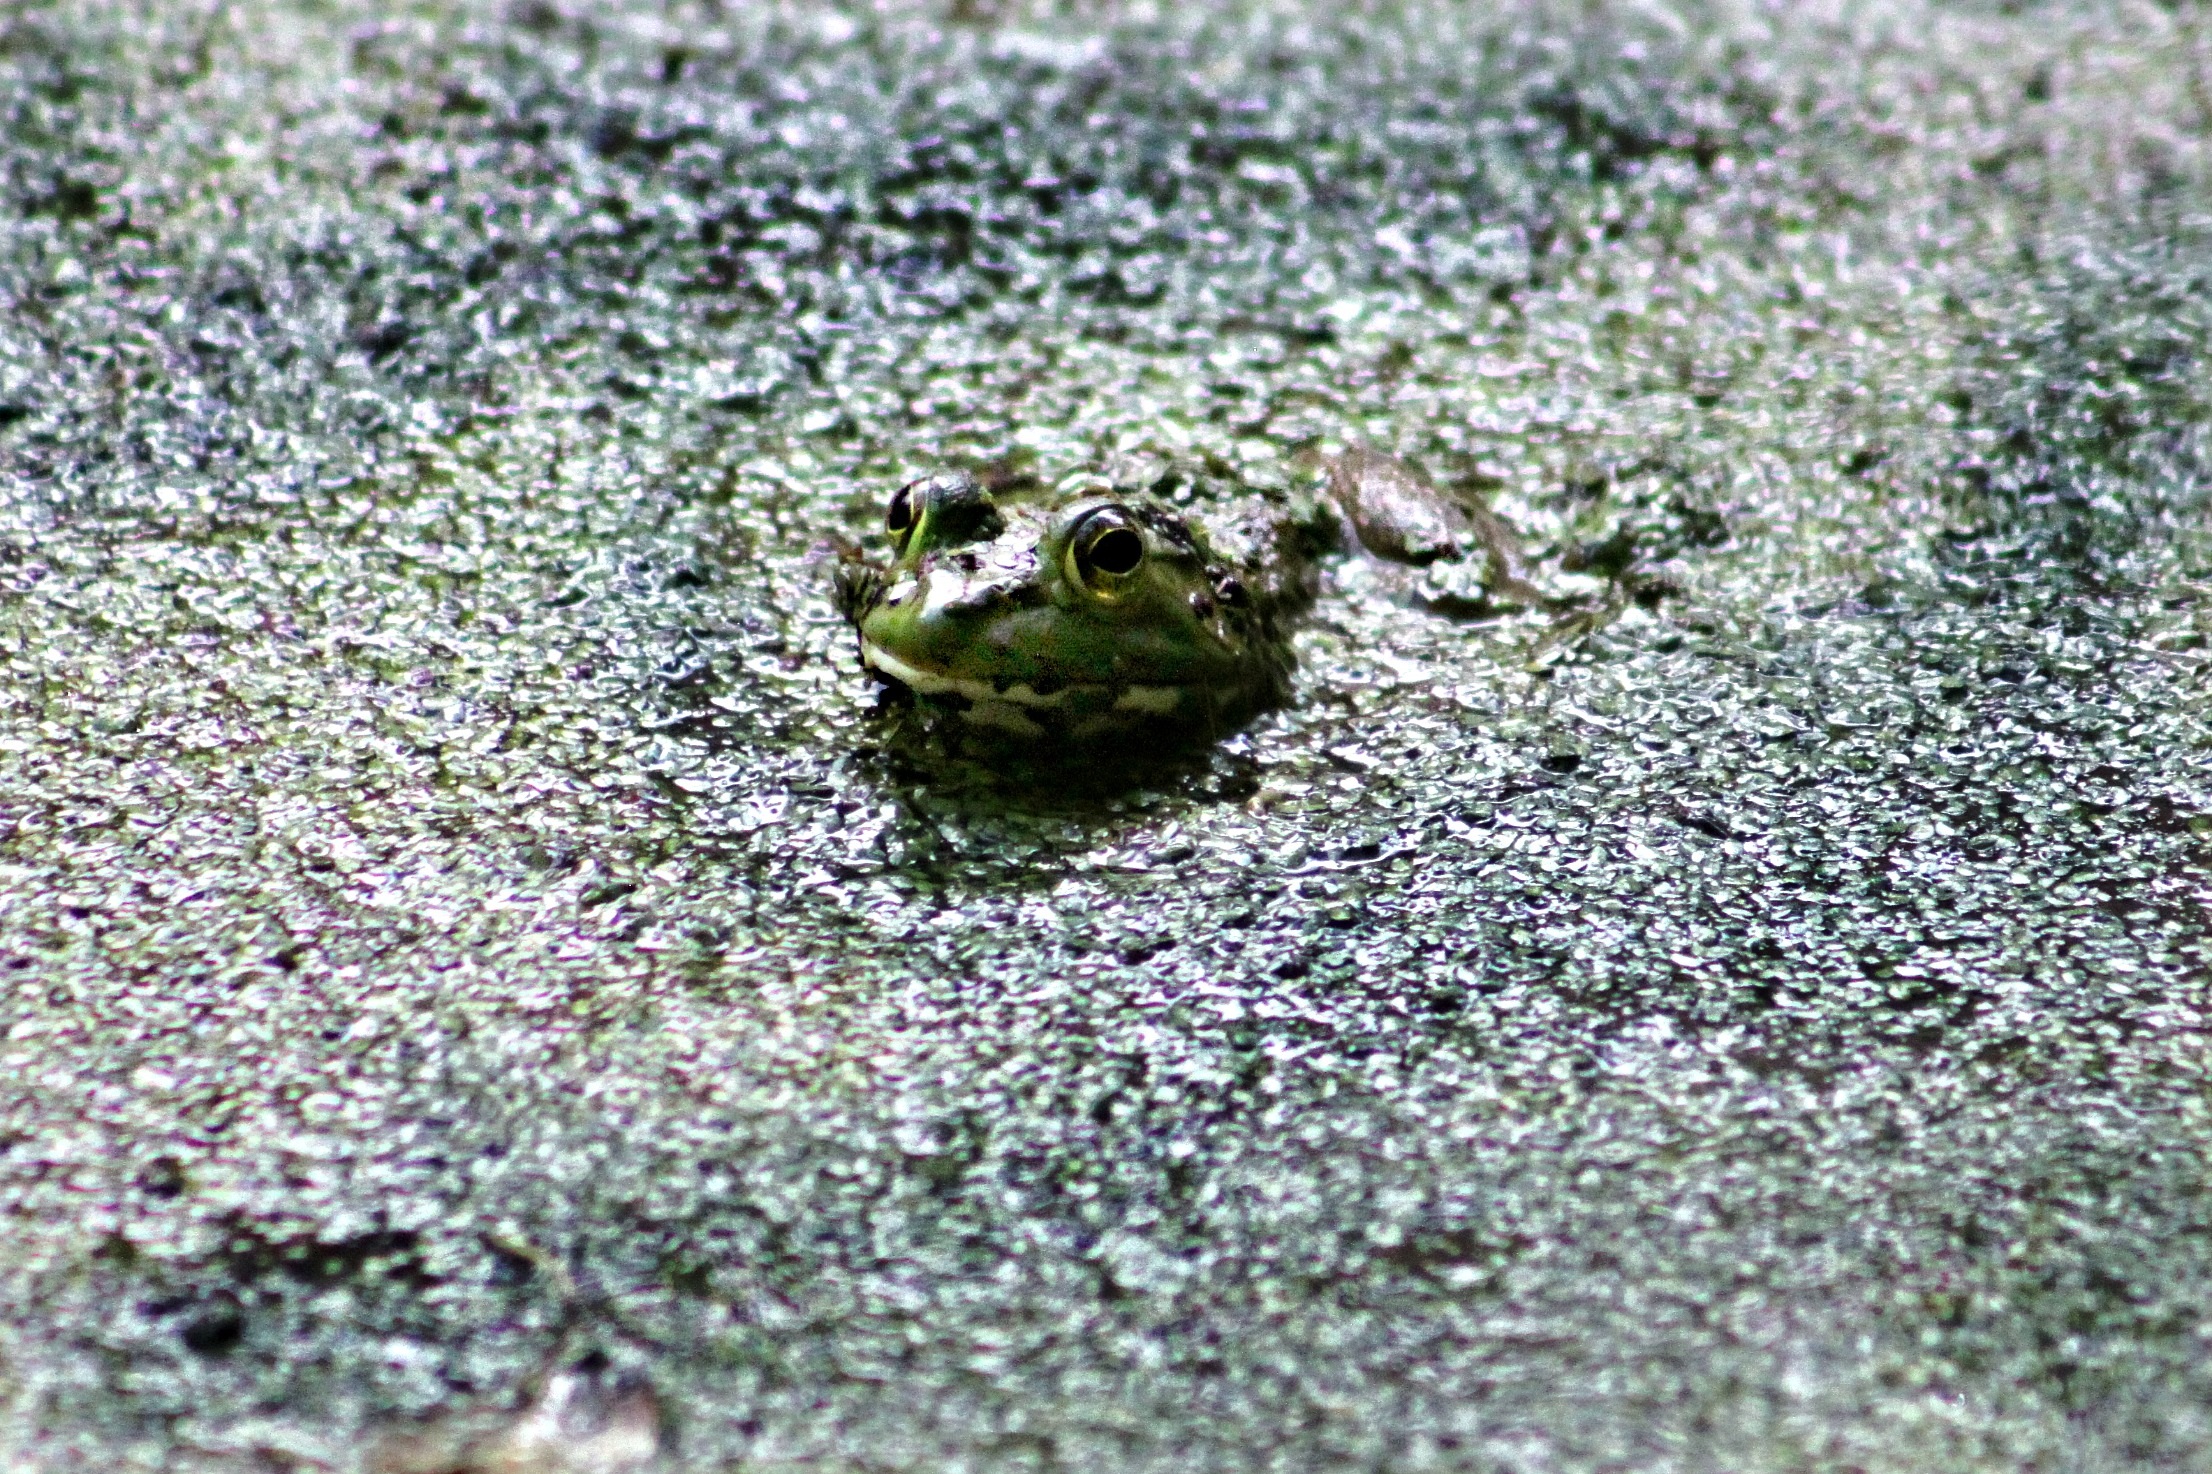
water, nature, grass, flower, looking, wildlife, green, frog, toad, amphibian, closeup, fauna, eye, macro photography